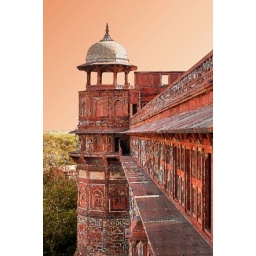
Taken in Agra, India. March 2007. Mosaic filter applied to building and sky is blended in Photoshop.